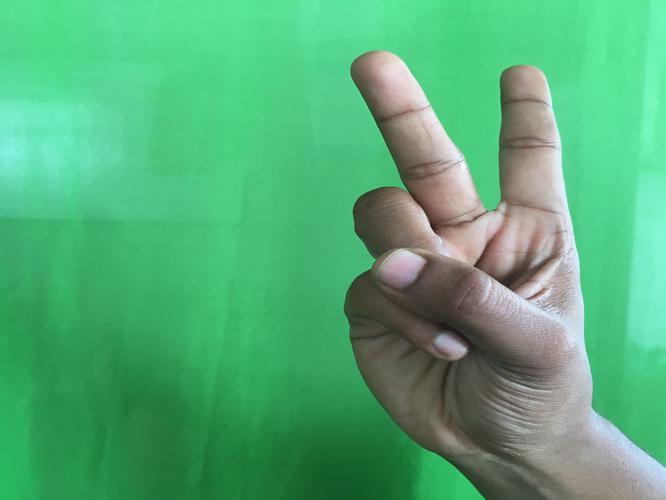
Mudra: Katrimukha
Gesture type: single_hand